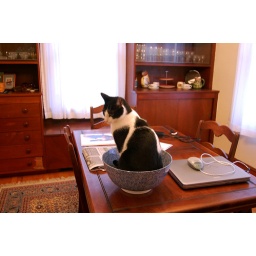
I hadn't taken that bowl out of the cabinet in ages. Of course Baxter had to check it out.